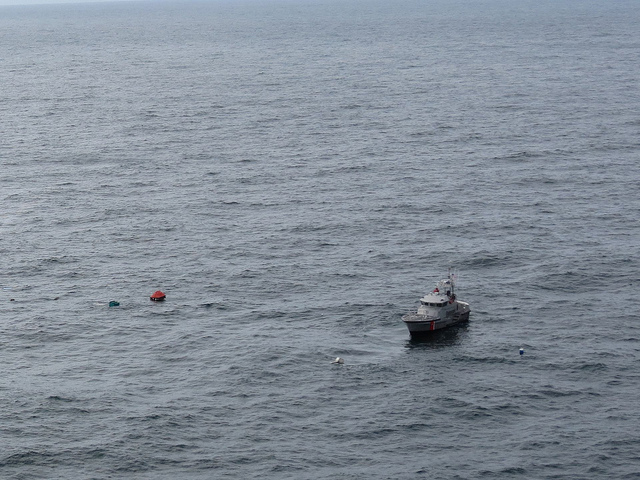
A single small boat in a large body of water.

A small boat near another floating vessel in the ocean.

A boat floating on top of a large body of water.

A boat in the middle of the ocean, between some buoys.